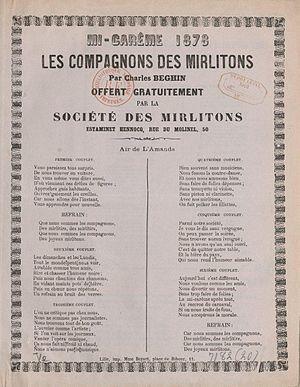
Une chanson de la Société des mirlitons publiée à l'occasion de la Mi-Carême 1878 à Lille. http://gallica.bnf.fr/ark:/12148/bpt6k6533155g.r.langFR
Le terme mirliton comporte plusieurs sens en musique : il peut désigner un petit instrument de musique populaire, un procédé organologique et enfin une qualité dépréciative de certaines musiques ou poésies.